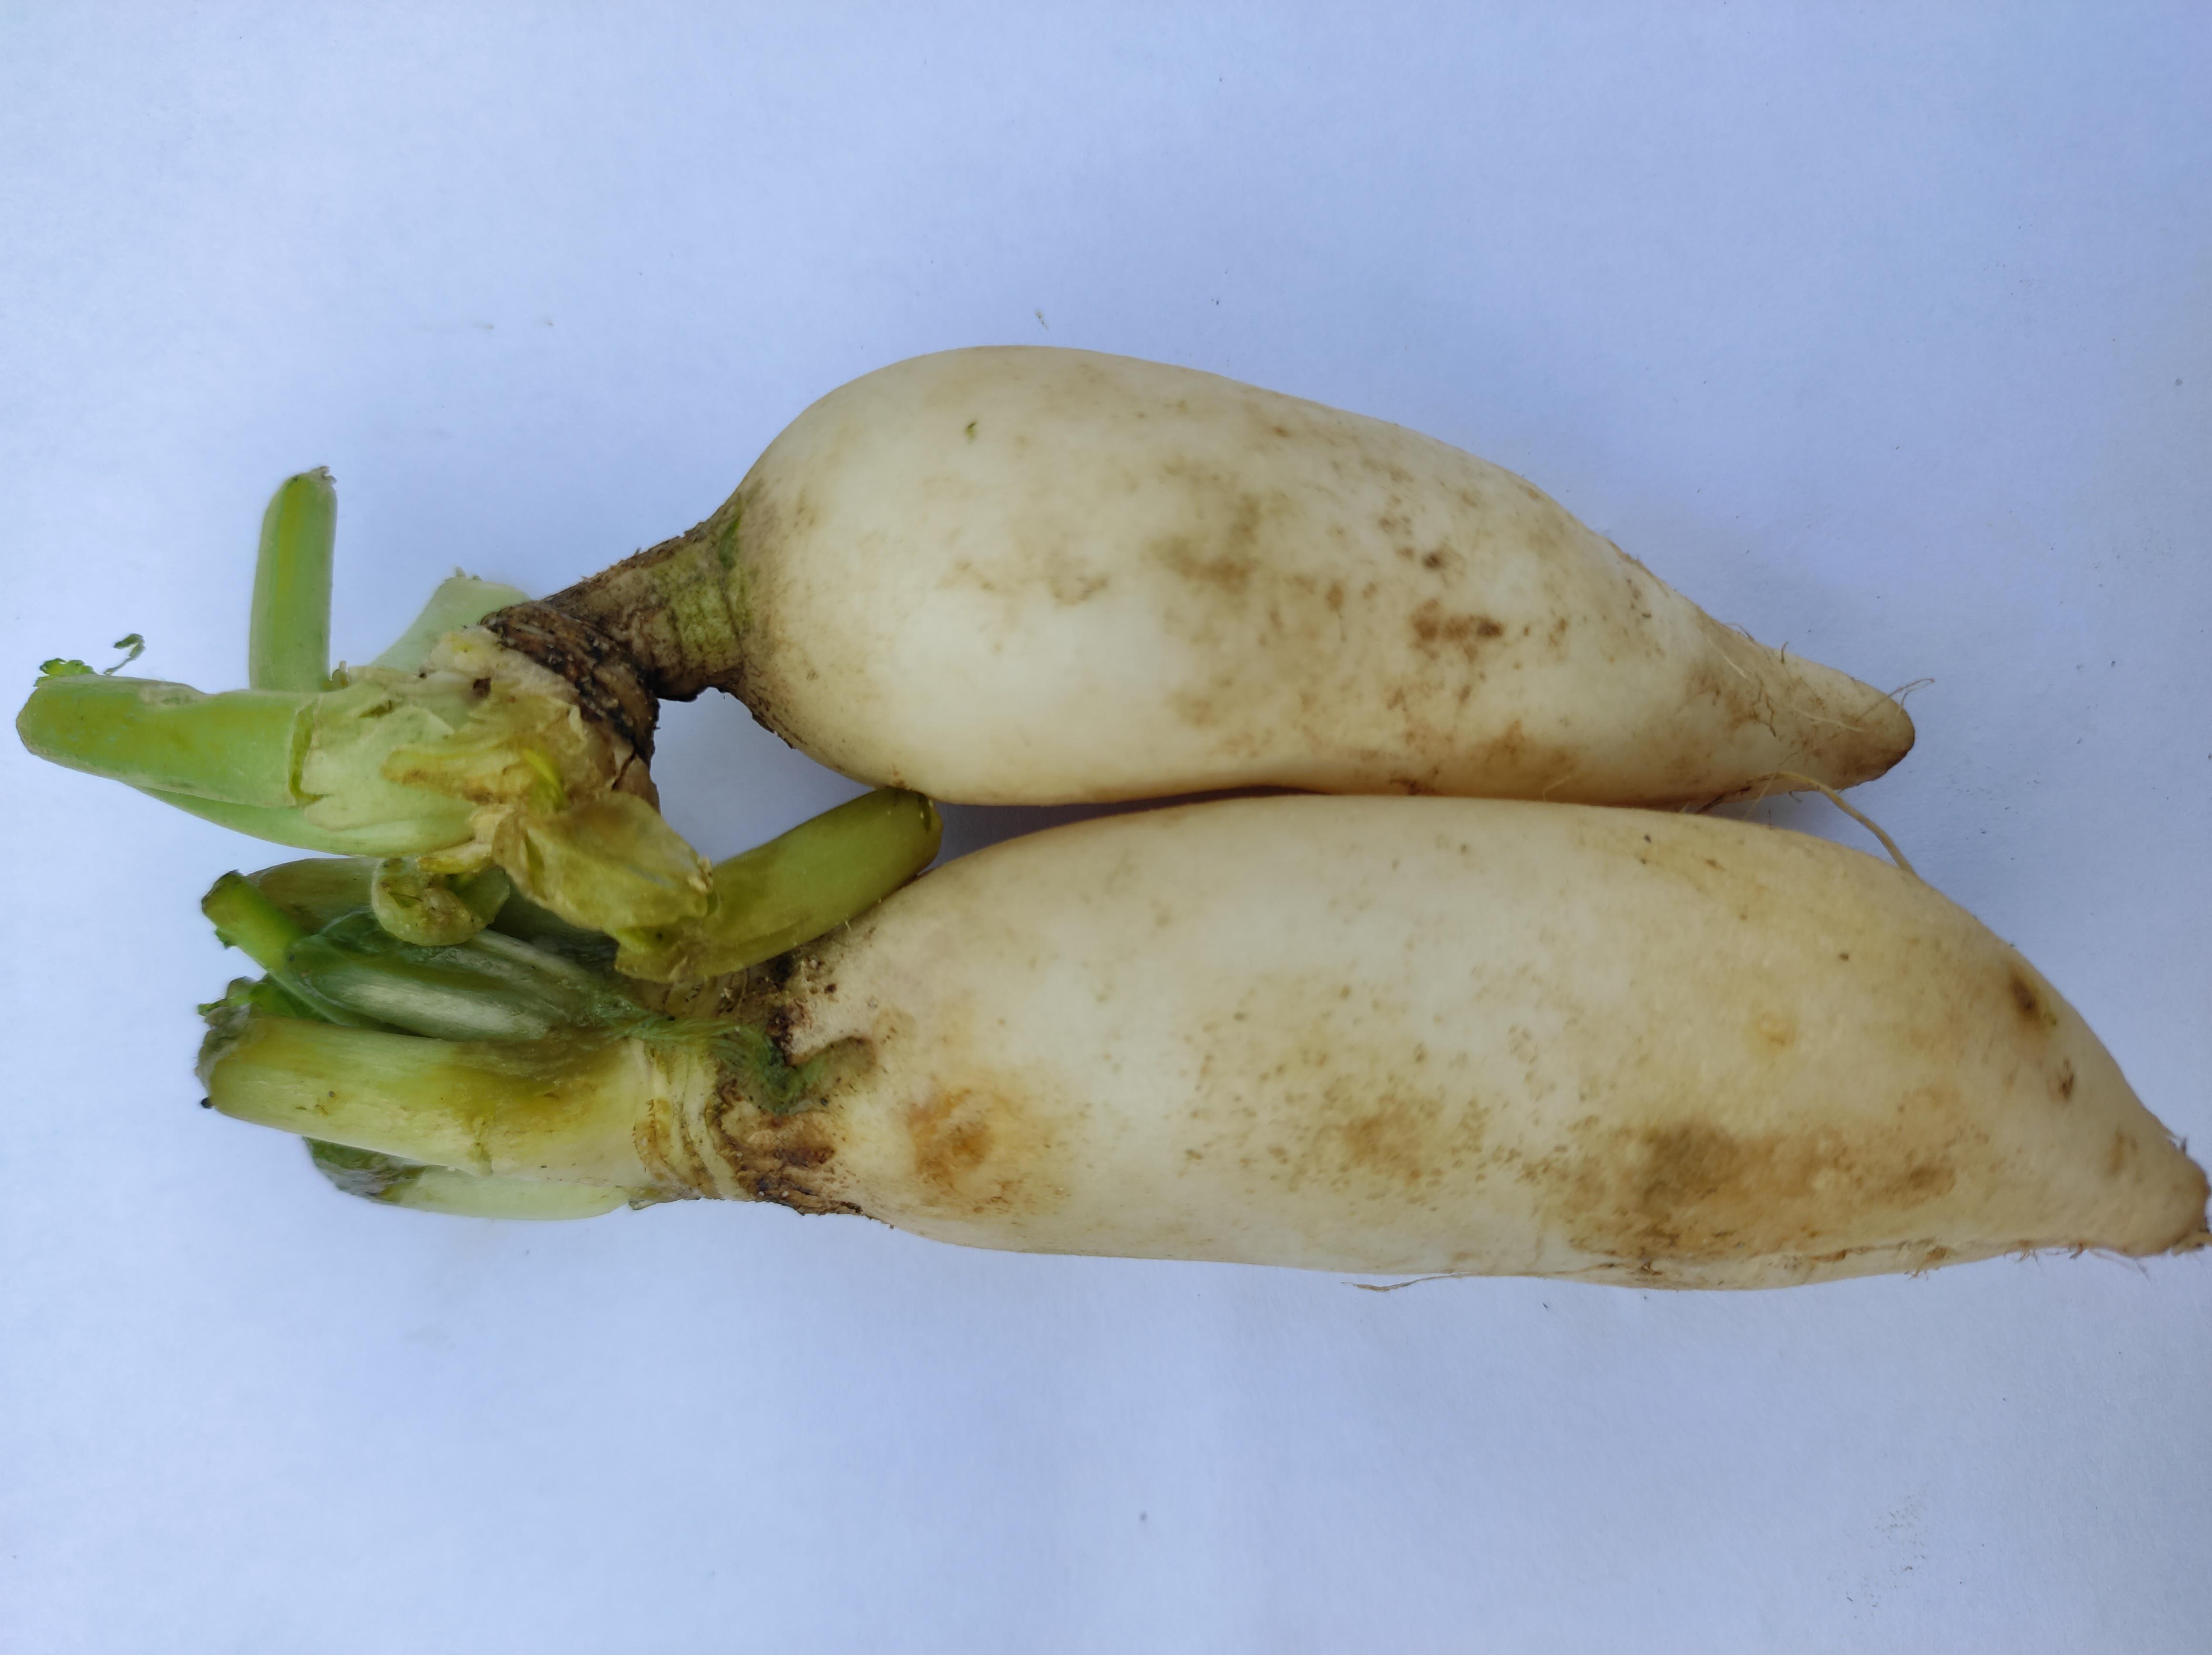
Label: Radish